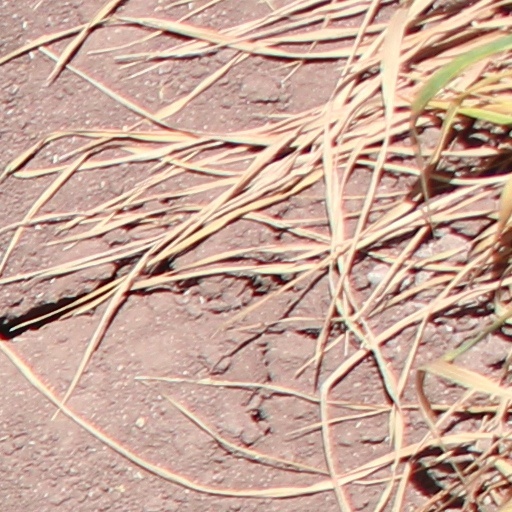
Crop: wheat